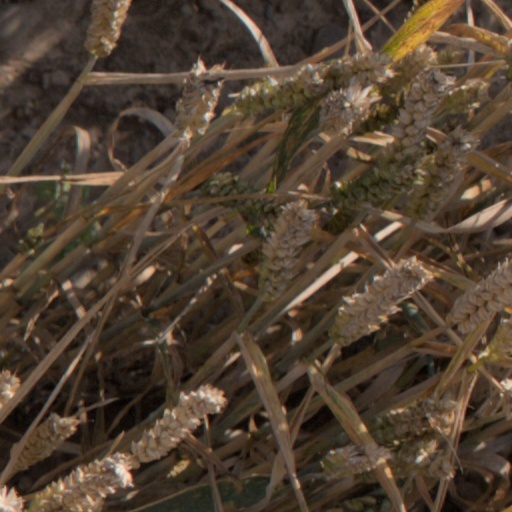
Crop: wheat